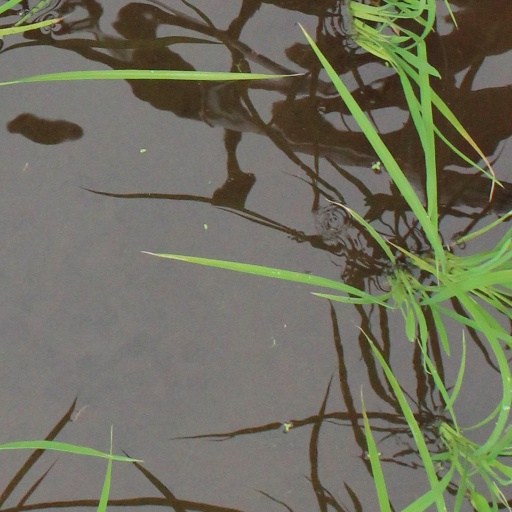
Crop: rice